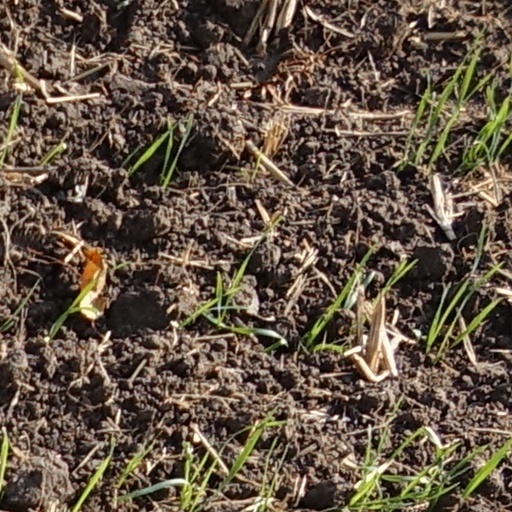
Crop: wheat